Great Britain at the UEC European Track Championships

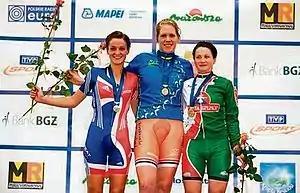
Lizzie Armitstead won silver behind Ellen van Dijk in the 2008 women's under-23 points race

Below is an overview of the Dutch results at the European Track Championships for under-23 and junior riders. Note that these championships also had a few elite events.